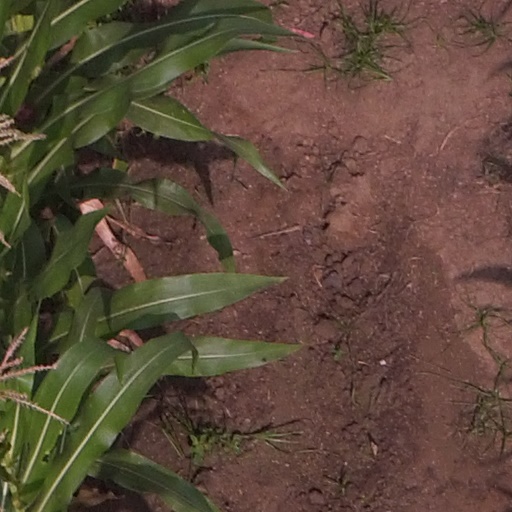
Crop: maize; corn